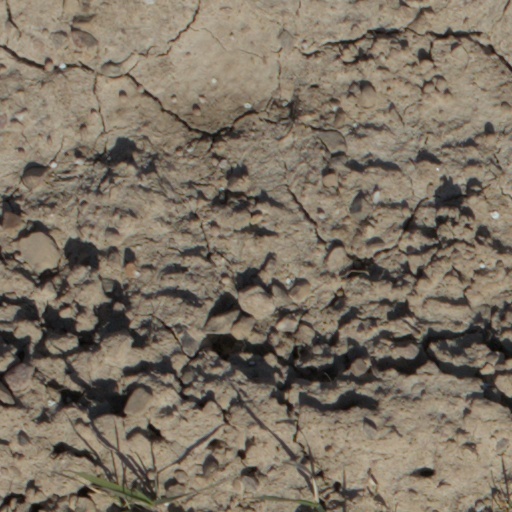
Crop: wheat